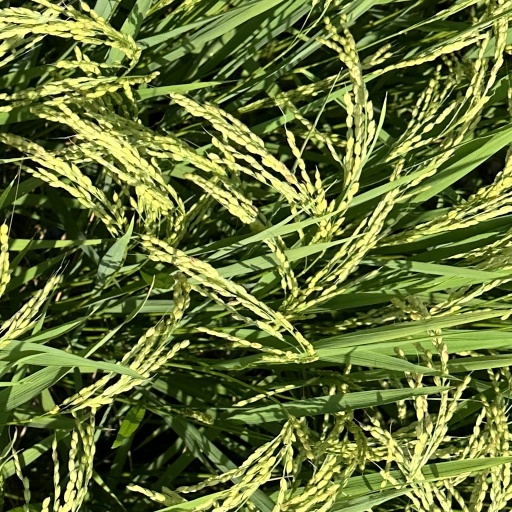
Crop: rice